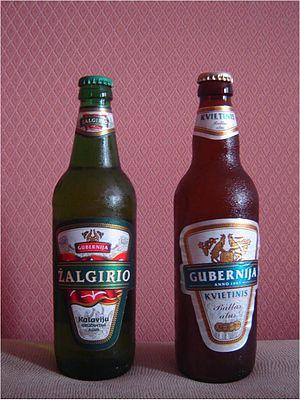
Gubernija est une entreprise lituanienne fondée en 1665 et faisant partie de l'OMX Vilnius, le principal indice de la bourse de Vilnius. Gubernija est un des plus vieux brasseurs au monde, produisant les marques suivantes :